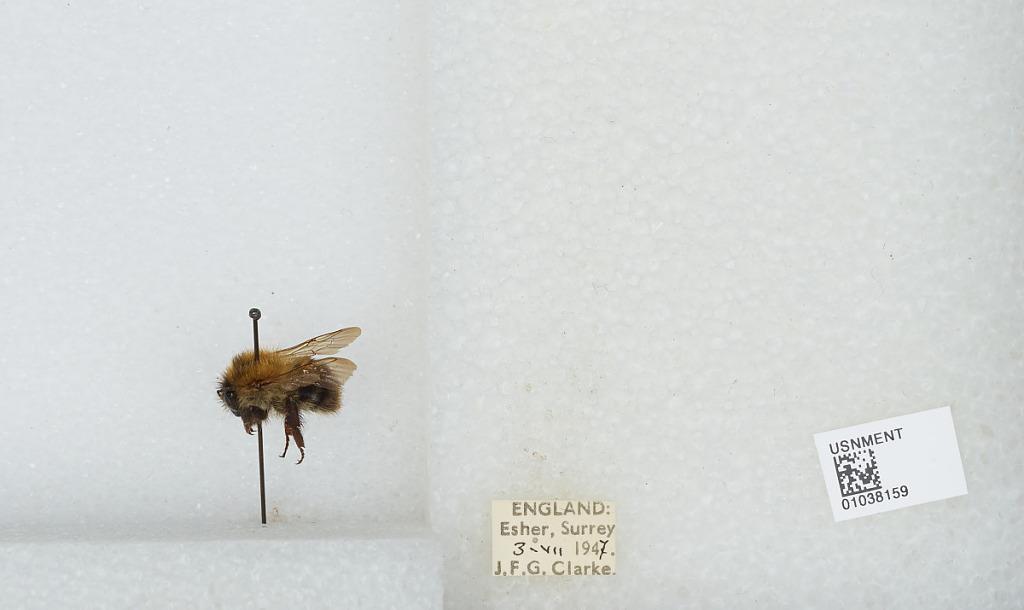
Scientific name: Bombus (Thoracobombus) pascuorum (Scopoli)
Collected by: J. Clarke
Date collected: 1947-7-3
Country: United Kingdom
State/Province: England
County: Surrey
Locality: Esher
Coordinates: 51.3691, -0.365